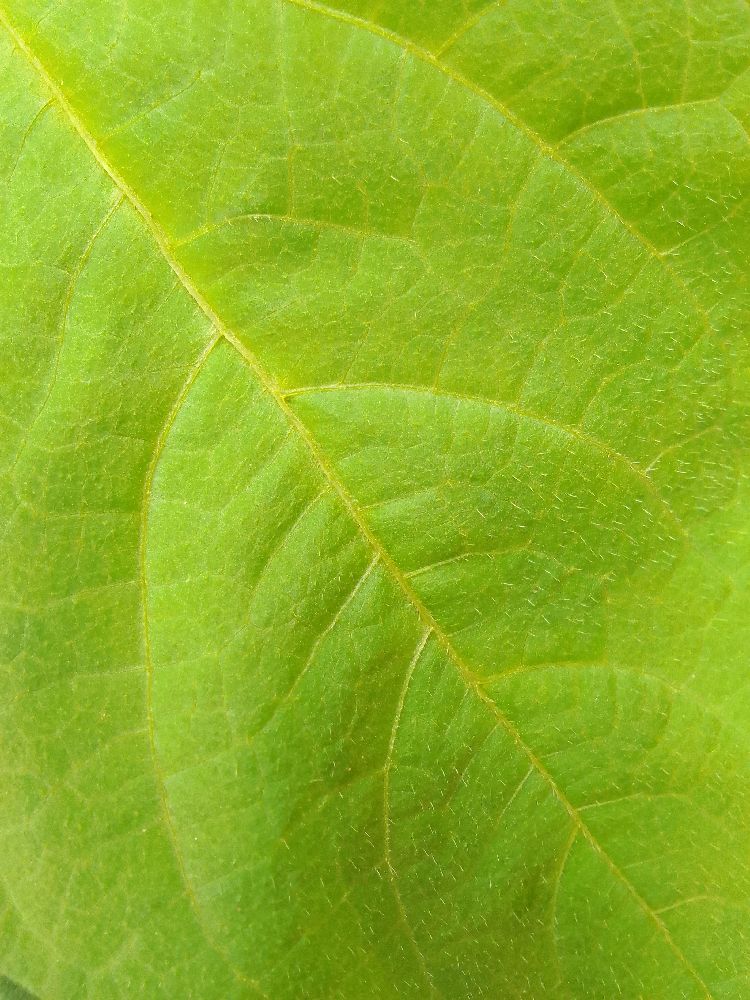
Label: healthy